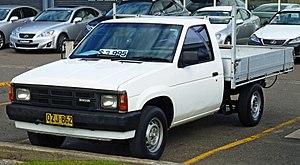
Le Nissan Navara est un pick-up tout terrain fabriqué par le constructeur japonais Nissan depuis 1986. Jusqu'à présent, quatre générations se sont succédé, portant le nombre total de véhicules vendus à plus de 4 millions. Il est commercialisé dans plus de 180 pays. Ces quatre générations ont deux déclinaisons possibles : simple ou double cabine. Le nom du véhicule vient de la région espagnole Navarre, au nord du pays.